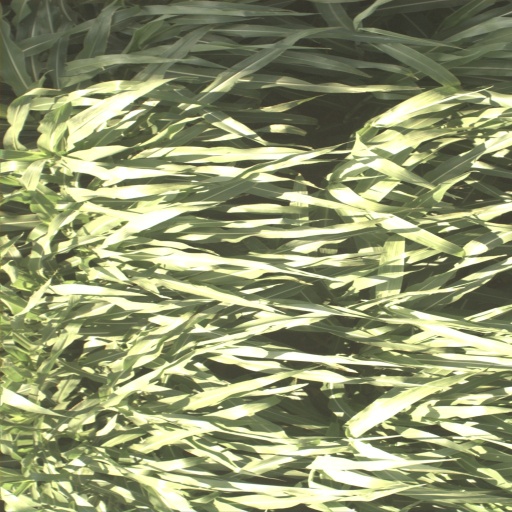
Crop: sorghum